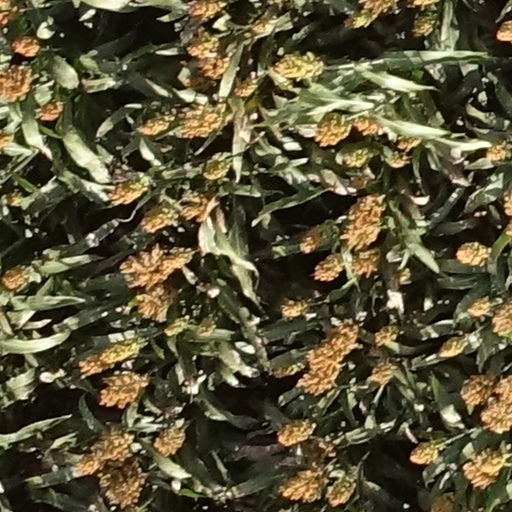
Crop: sorghum